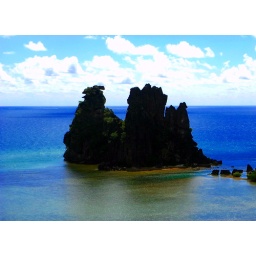
A close up of the chicken rock at Hienghen in New Caledonia